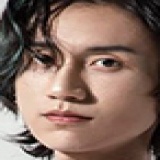
ca sĩ Lynk Lee